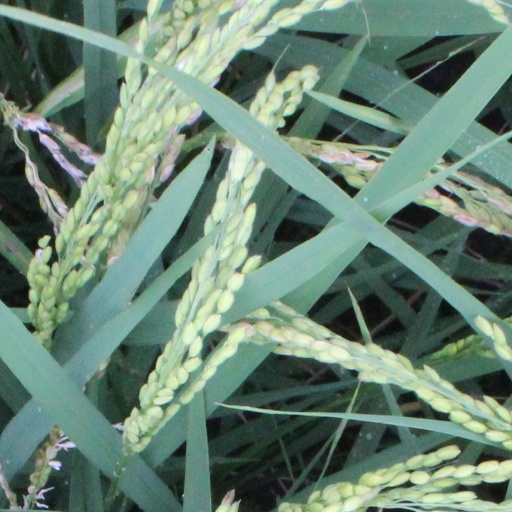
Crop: rice